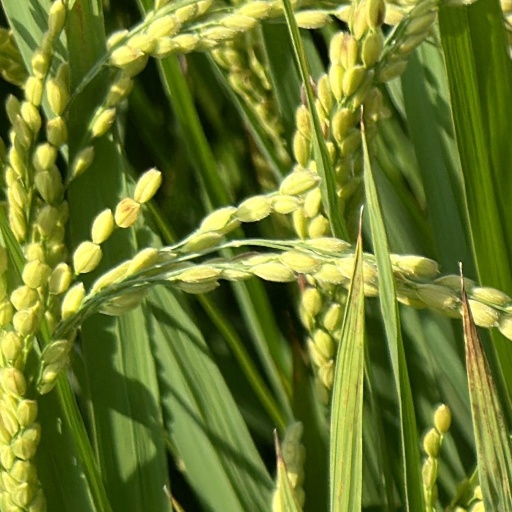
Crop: rice